I'm Your Man (2021 film)

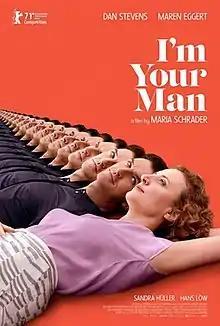
Theatrical release poster

I'm Your Man is a 2021 German science fiction romance film inspired by a story of the same name by Emma Braslavsky and directed by Maria Schrader and starring Maren Eggert, Dan Stevens and Sandra Hüller. It premiered at the 71st Berlin International Film Festival in March 2021. It was selected as the German entry for the Best International Feature Film at the 94th Academy Awards and made the shortlist in December 2021. Ultimately, it was not nominated.